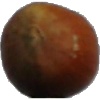
Label: Nut Forest 1